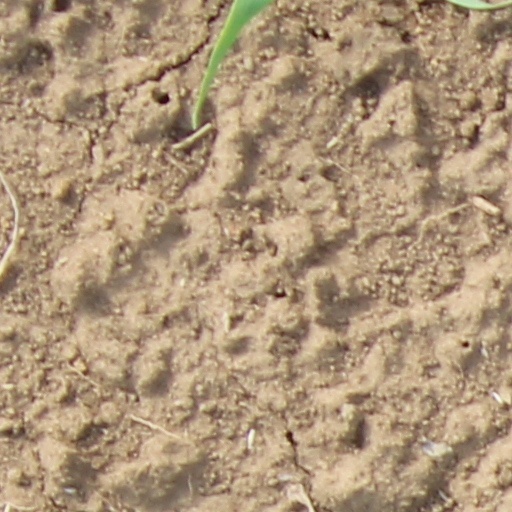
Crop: wheat